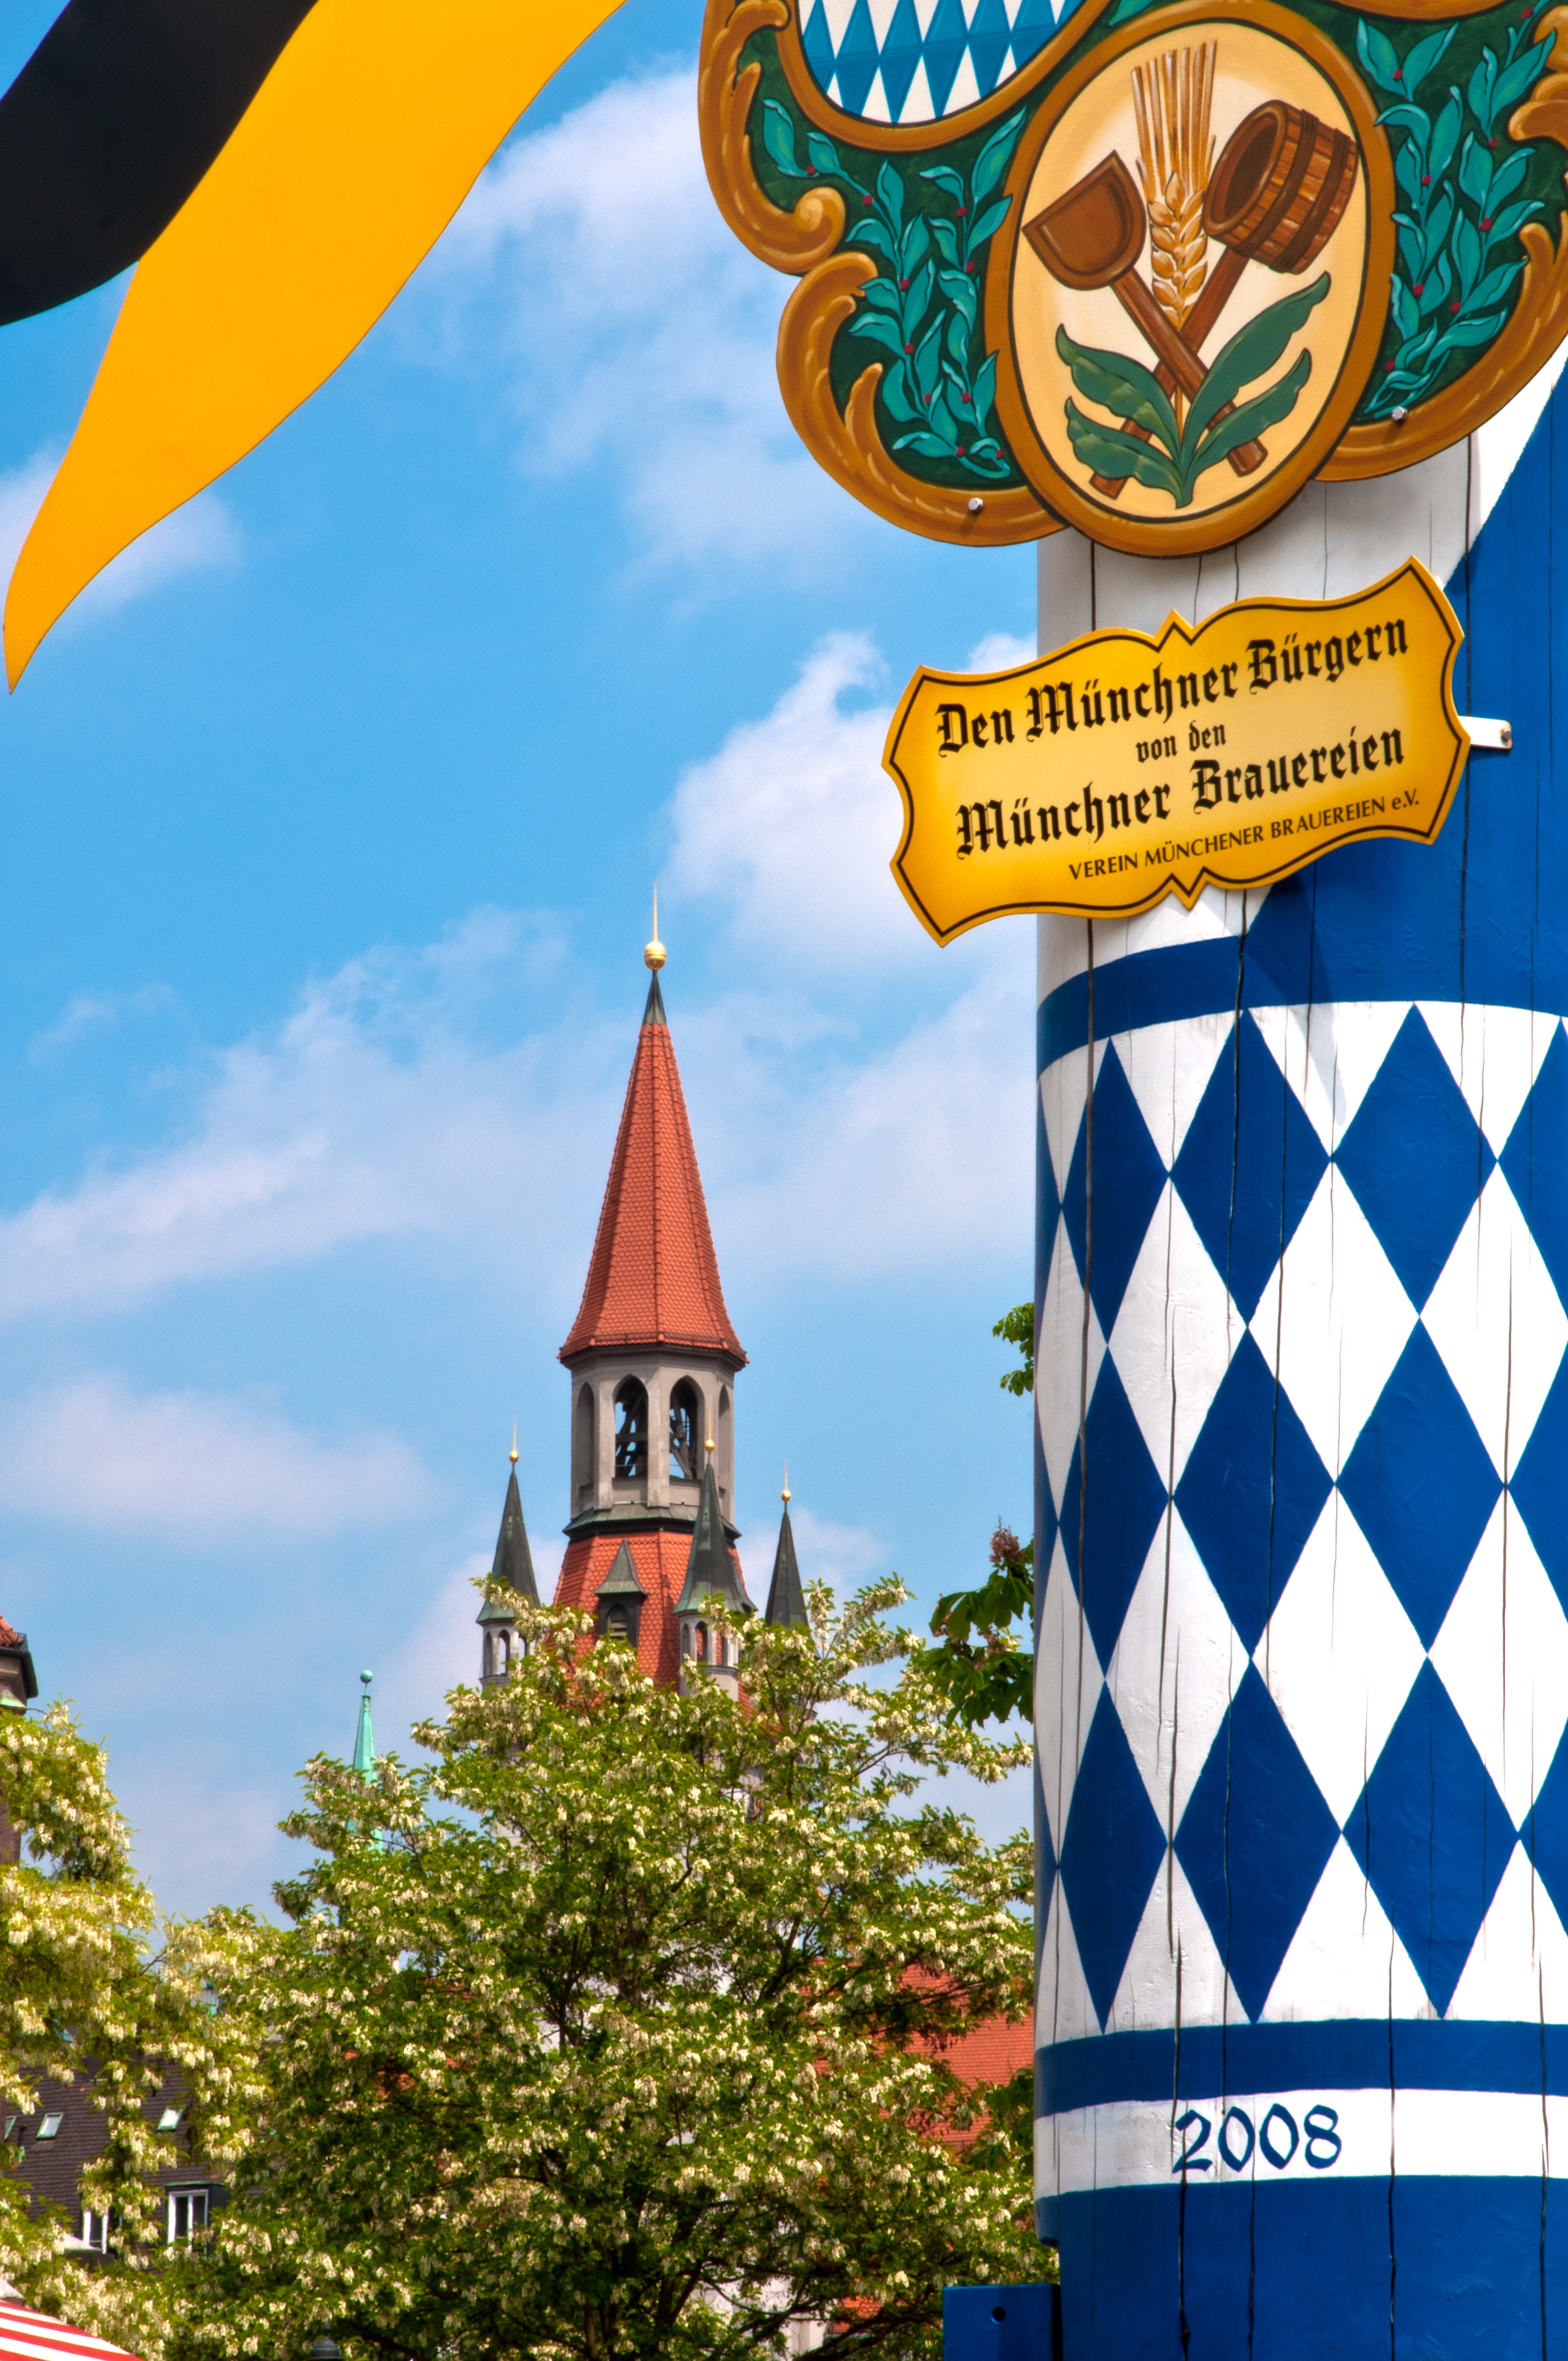
landscape, tree, nature, coffee, architecture, sky, sunshine, sun, road, white, building, restaurant, home, fly, advertising, summer, spring, banner, shadow, holiday, cozy, drink, blue, rest, tourism, eat, beer, deco, old town, chairs, fun, bavaria, break, tradition, historically, away, gastronomy, inn, economy, entertainment, munich, oktoberfest, dirndl, viktualienmarkt, recovery, folk festival, coffee break, outside catering, customs, beer garden, restaurante, upper bavaria, vespers, leather pants, after work, maypole, pointed bummel, white blue sky, house facade, beer keg, toy museum